Stockbridge Indian Cemetery

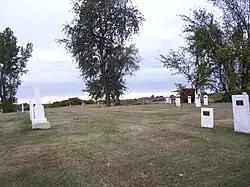
Looking south at the cemetery

The Stockbridge Indian Cemetery is a cemetery north of Stockbridge, Wisconsin. It is located on Moore Road just west of Wisconsin Highway 55. The cemetery was established in 1834 after the Stockbridge Indians moved to the community. It was listed on the National Register of Historic Places in 1980.